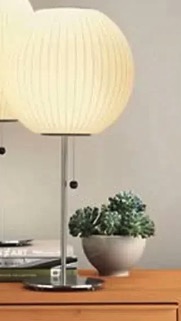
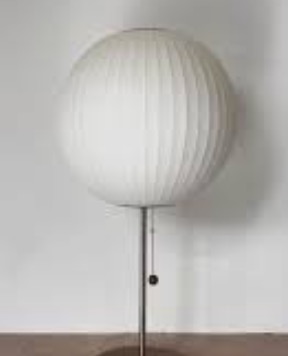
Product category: misc
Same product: yes